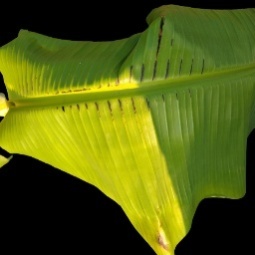
Label: Magnesium